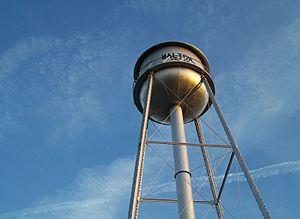
Walton est une ville du comté de Cass, situé dans l'Indiana, aux États-Unis.Lors du recensement de 2010, sa population s’élevait à 1 049 habitants.